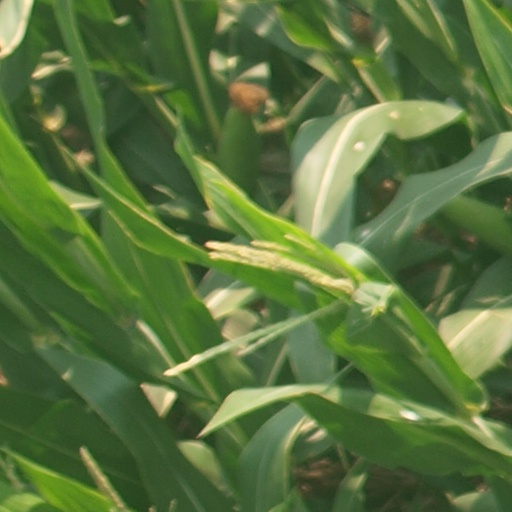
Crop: maize; corn